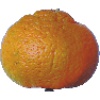
Label: Mandarine 1